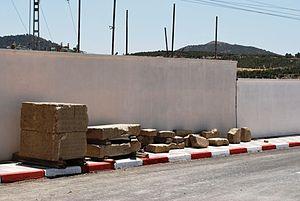
L'état de la pierre inaugurale en 2013, a l'entrée de la nouvelle agence routière.
Batna est une commune du Nord-Est de l'Algérie, située dans la région de l'Aurès. La ville dépend administrativement de la wilaya de Batna dont elle est le chef-lieu. Elle se trouve à 435 km au sud-est d'Alger et à 113 km au sud-ouest de Constantine.
Le Monument du camp de Buttafoco, également appelé monument aux morts du camp du comte de Buttafoco, la pierre ou la stèle inaugurale de la ville de Batna, est un monument conçu par le colonel Jean-Luc Carbuccia et érigé à son initiative le 19 août 1849 pour commémorer la prise des lieux par l'armée française.